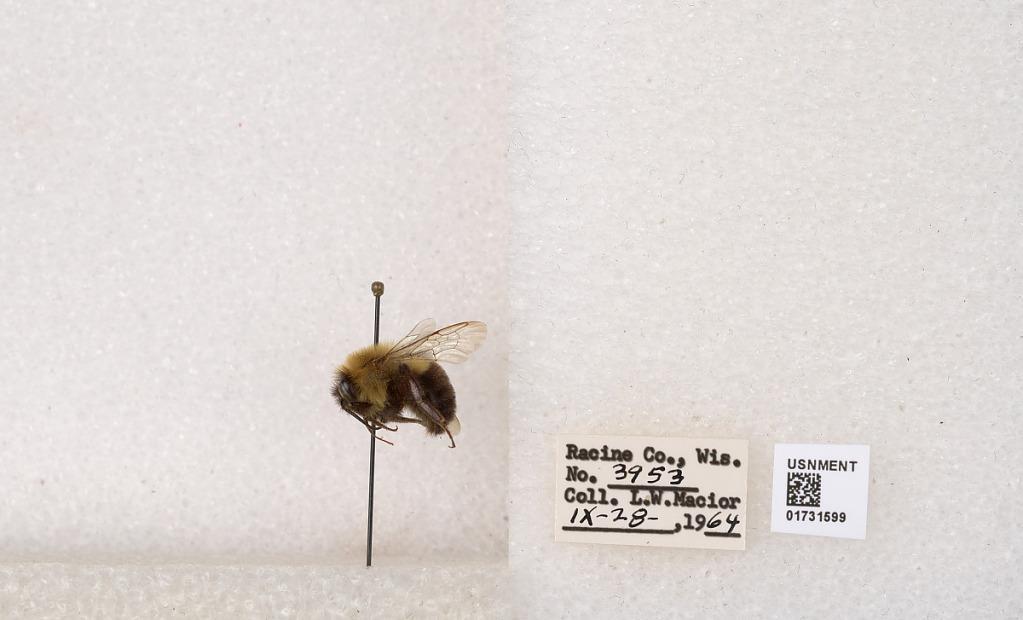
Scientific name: Bombus impatiens Cresson
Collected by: L. Macior
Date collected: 1964-9-28
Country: United States
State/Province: Wisconsin
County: Racine
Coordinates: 42.7299, -87.8123